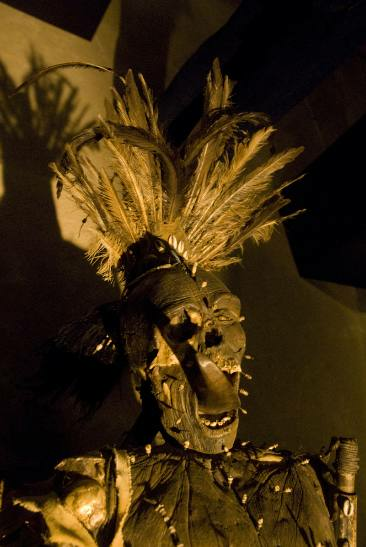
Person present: No